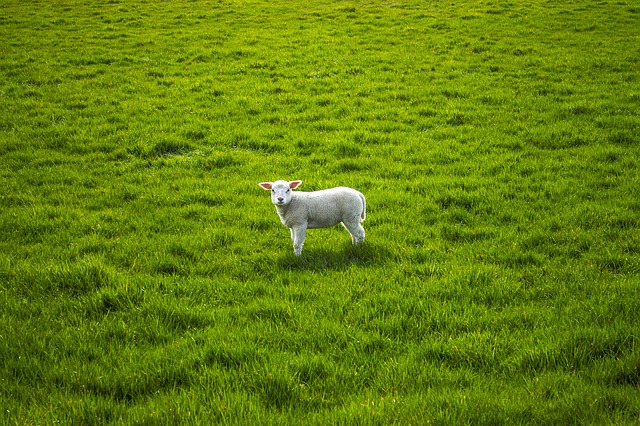
Label: pecora